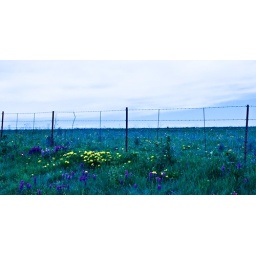
Along a road in Texas, the purplish flowers are actually pink paintbrush.